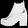
Label: Ankle boot